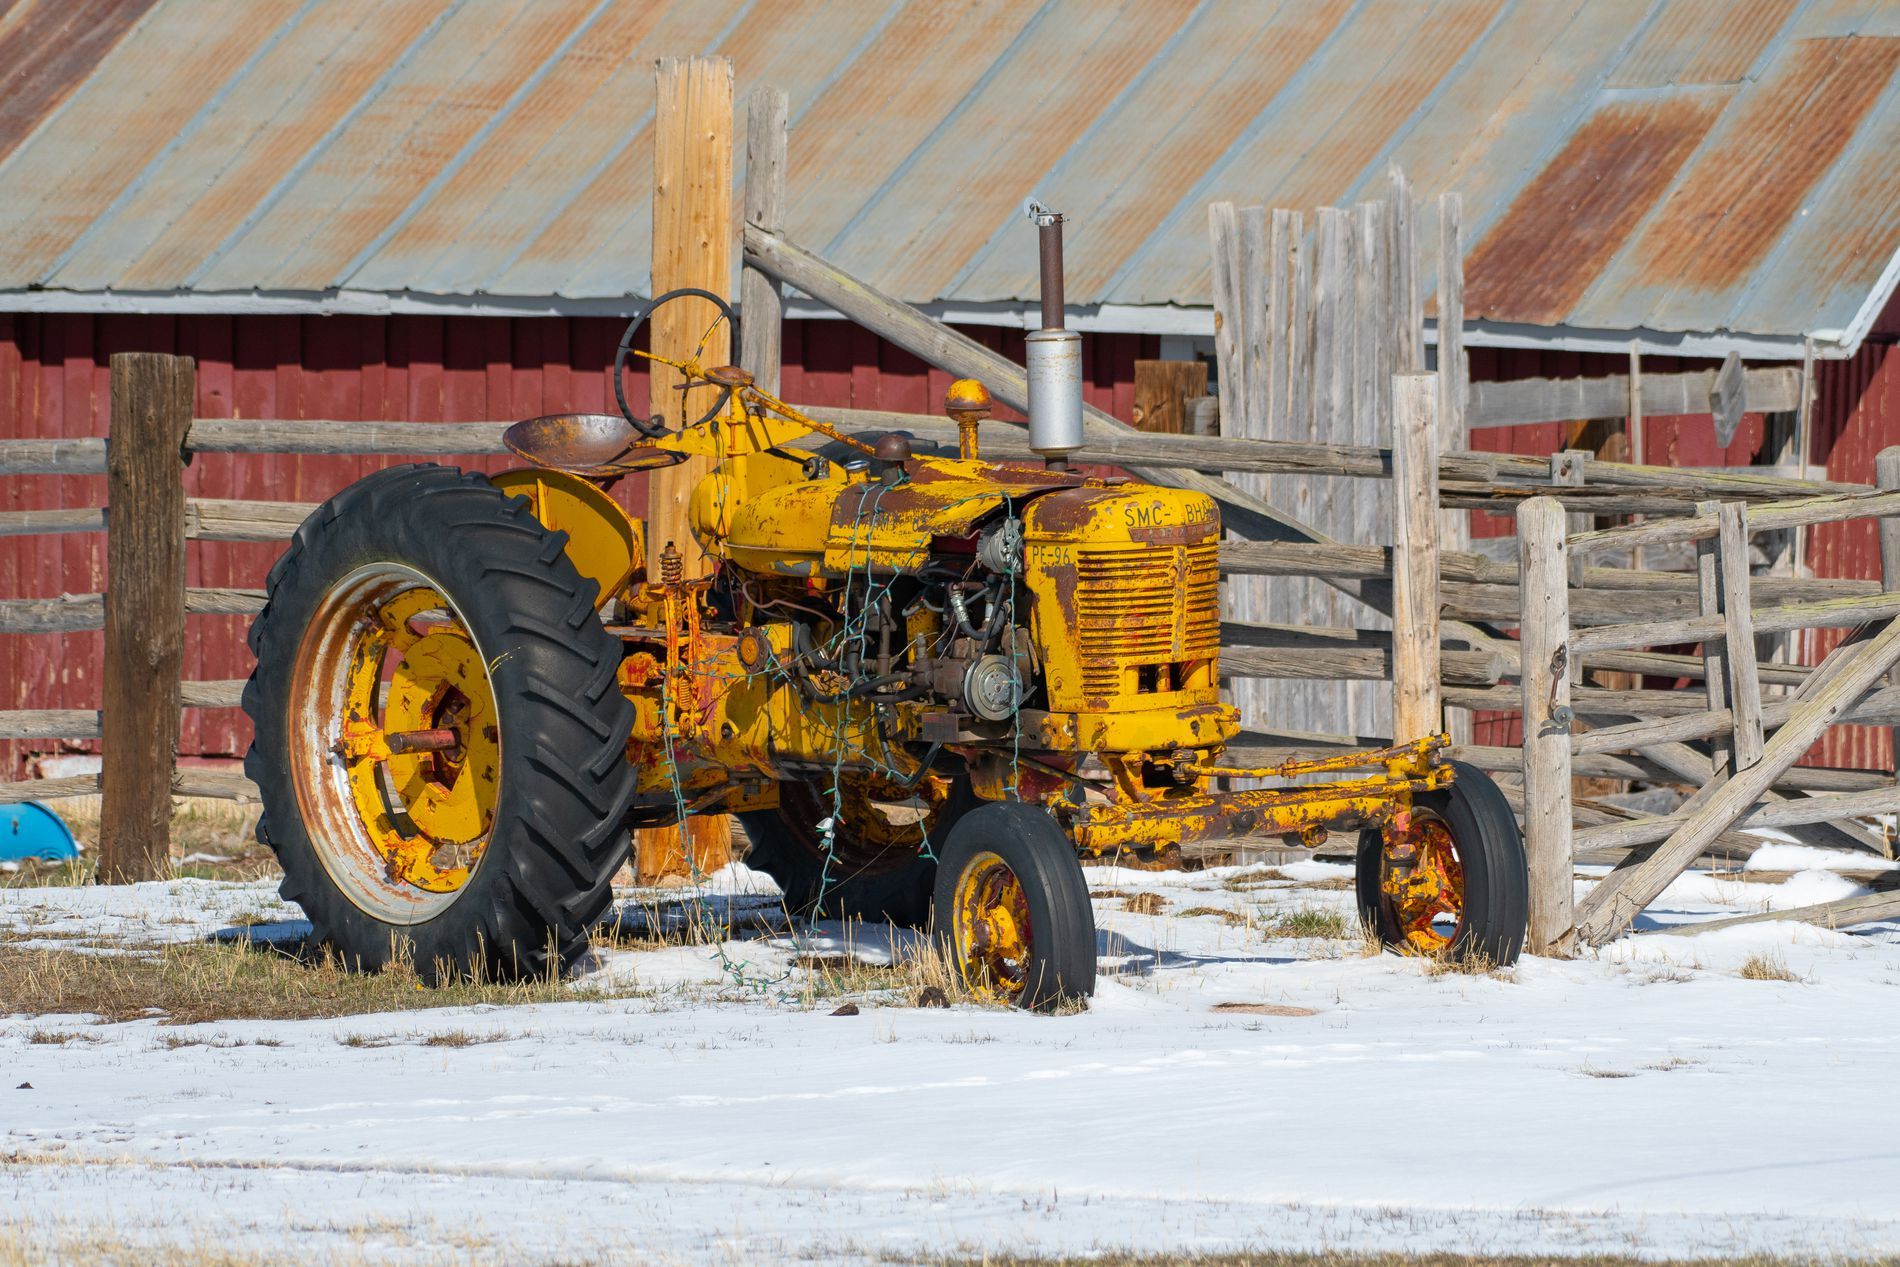
Rustic Machine
An old, yellow tractor with rusted parts sits abandoned on a farm, surrounded by wooden fences and patches of bright sunlight
Mid-range shot, straight-on angle
The image showcases an aged yellow tractor with peeling paint and rust, standing idle in a snow-covered farmyard. Wooden fences and a  red barn with a tin roof frame the background, emphasizing the rural, nostalgic atmosphere
Labels: Architecture, Building, Outdoors, Shelter, Machine, Spoke, Wheel, Countryside, Nature, Tire, Rural, Transportation, Vehicle, Alloy Wheel, Car, Car Wheel, Tractor, Engine, Motor, Corrosion, Rust, Hut, Farm, Adventure, Leisure Activities, Ground, Barn, Wooden Fence
Camera: NIKON CORPORATION NIKON D500
Lens: 200.0-500.0 mm f/5.6, AF-S Nikkor 200-500mm f/5.6E ED VR
Aperture: F5.6
Exposure: 1/2500 sec
ISO: 200
Focal length: 200.0 mm